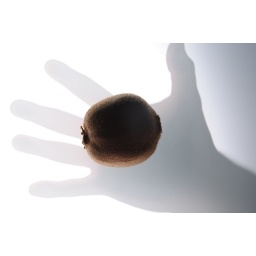
no photoshop. for strobist: one flash under the white glass